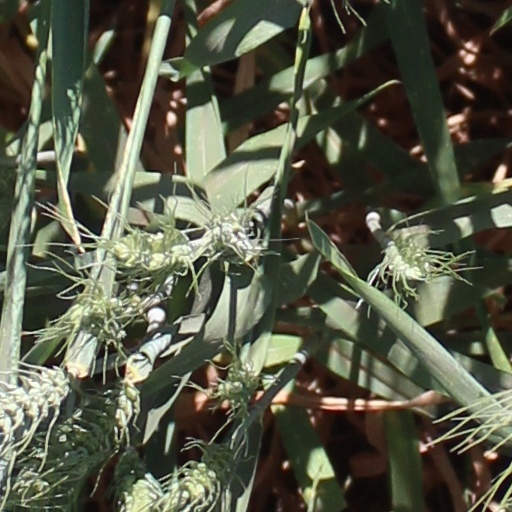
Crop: wheat